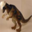
Label: dinosaur